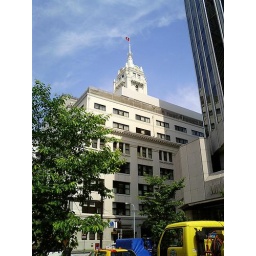
Beautiful building in the clear sky